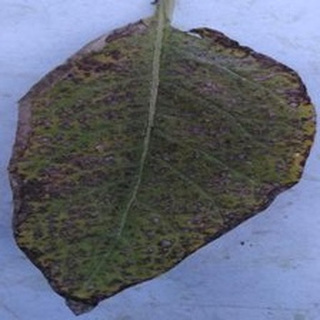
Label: potato_early_blight